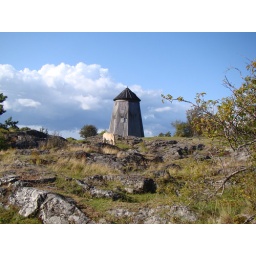
Windmill of no use nowdays.Acompany by horses though. Its far out from mainland coast so weather can change.